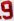
Number: 9